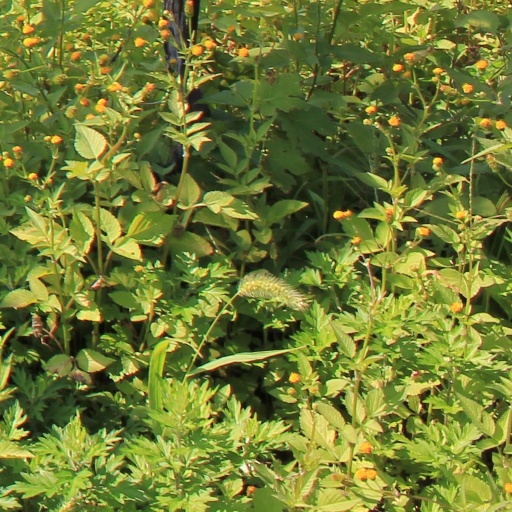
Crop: grape